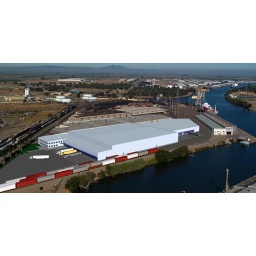
This is the completed image. I built the building in 3d, added trucks, trains, and the boats in the channel.